Body of Lies (film)

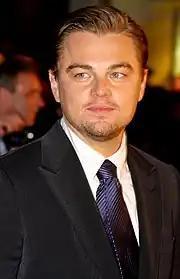
Leonardo DiCaprio at the London premiere of the film

The film was commercially released in the United States on October 10, 2008. The film has also been purchased by Turner Broadcasting System to screen on the television networks TBS and Turner Network Television.